Adora Andrews

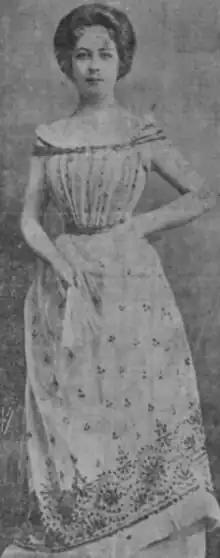
Adora Andrews wearing a beetlewing dress, 1898.

As a young woman, Andrews was noted for her gowns and hairstyles. In 1898, her photograph appeared in newspapers, because she was wearing a white silk gown decorated with "5000 beetle wings", used like beads for a decorative trim. Also in 1898, she posed for a series of illustrations for creating a hairstyle with a pompadour roll. "I can't tolerate the Paris pompadour, with its tight pug at the back," she explained. "I arrange mine lower, in the regular figure 8".